2022 NBA Finals

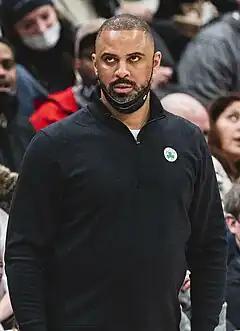
In his first year as head coach, Ime Udoka took the Celtics to their first NBA Finals in 12 years.

During the 2021 offseason, the Celtics named head coach Brad Stevens president of basketball operations, replacing Danny Ainge after he announced his retirement. Stevens made his first transaction in his new position trading away Kemba Walker, a 2021 first-round pick, and a 2025 second-round pick in exchange for Al Horford, Moses Brown, and a 2023 second-round pick. Needing a replacement for Stevens, Brooklyn Nets assistant coach Ime Udoka was hired as the new head coach. After starting the season 16–19 and in 10th place in the Eastern Conference standings, the Celtics finished the regular season with a record of 51–31, winning 35 of their final 47 games to finish with the second-best record in the conference.